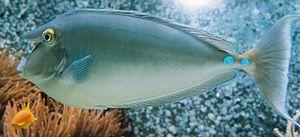
Le nason à éperons bleus est une espèce de poissons-chirurgiens de la famille des Acanthuridae présente dans la région Indo-Pacifique.
Les poissons-chirurgiens forment, avec les poissons-licornes, la famille des Acanthuridae. Ces poissons tropicaux sont notamment caractérisés par les éperons tranchants qu'ils portent de chaque côté de la queue.